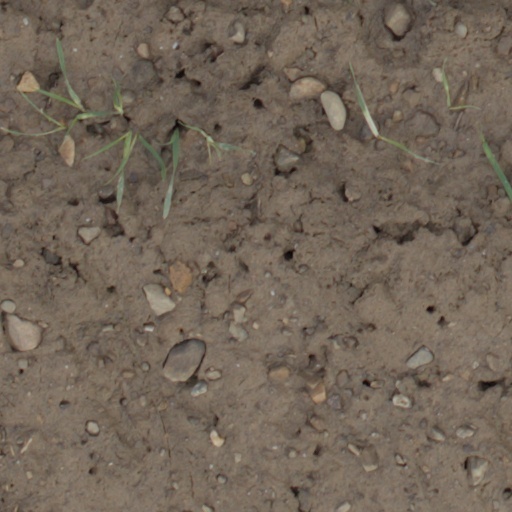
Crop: wheat